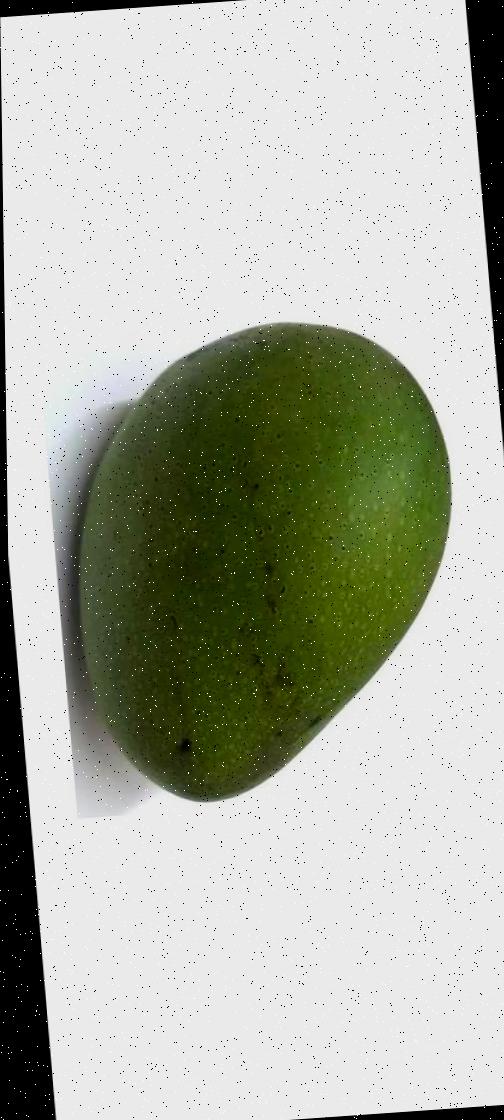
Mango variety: Ashshina Zhinuk